Tyrrell 026

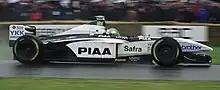
Tyrrell 026 at the 1998 Goodwood Festival of Speed

Ken Tyrrell preferred to retain Verstappen but new team principal Craig Pollock signed Rosset due to his superior sponsorship money. Tyrrell was so incensed at this that he quit the team before the first race. Rosset failed the 107% qualifying cutoff on five occasions, and his performance at Monaco infuriated his mechanics so much that they defaced his paddock scooter, changing the letters in 'Rosset' to spell 'tosser'.